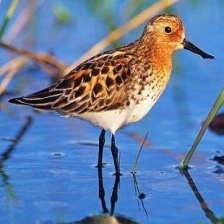
Species: SPOON BILED SANDPIPER
Scientific name: CALIDRIS PYGMAEA
ImageNet parent category: red-backed_sandpiper